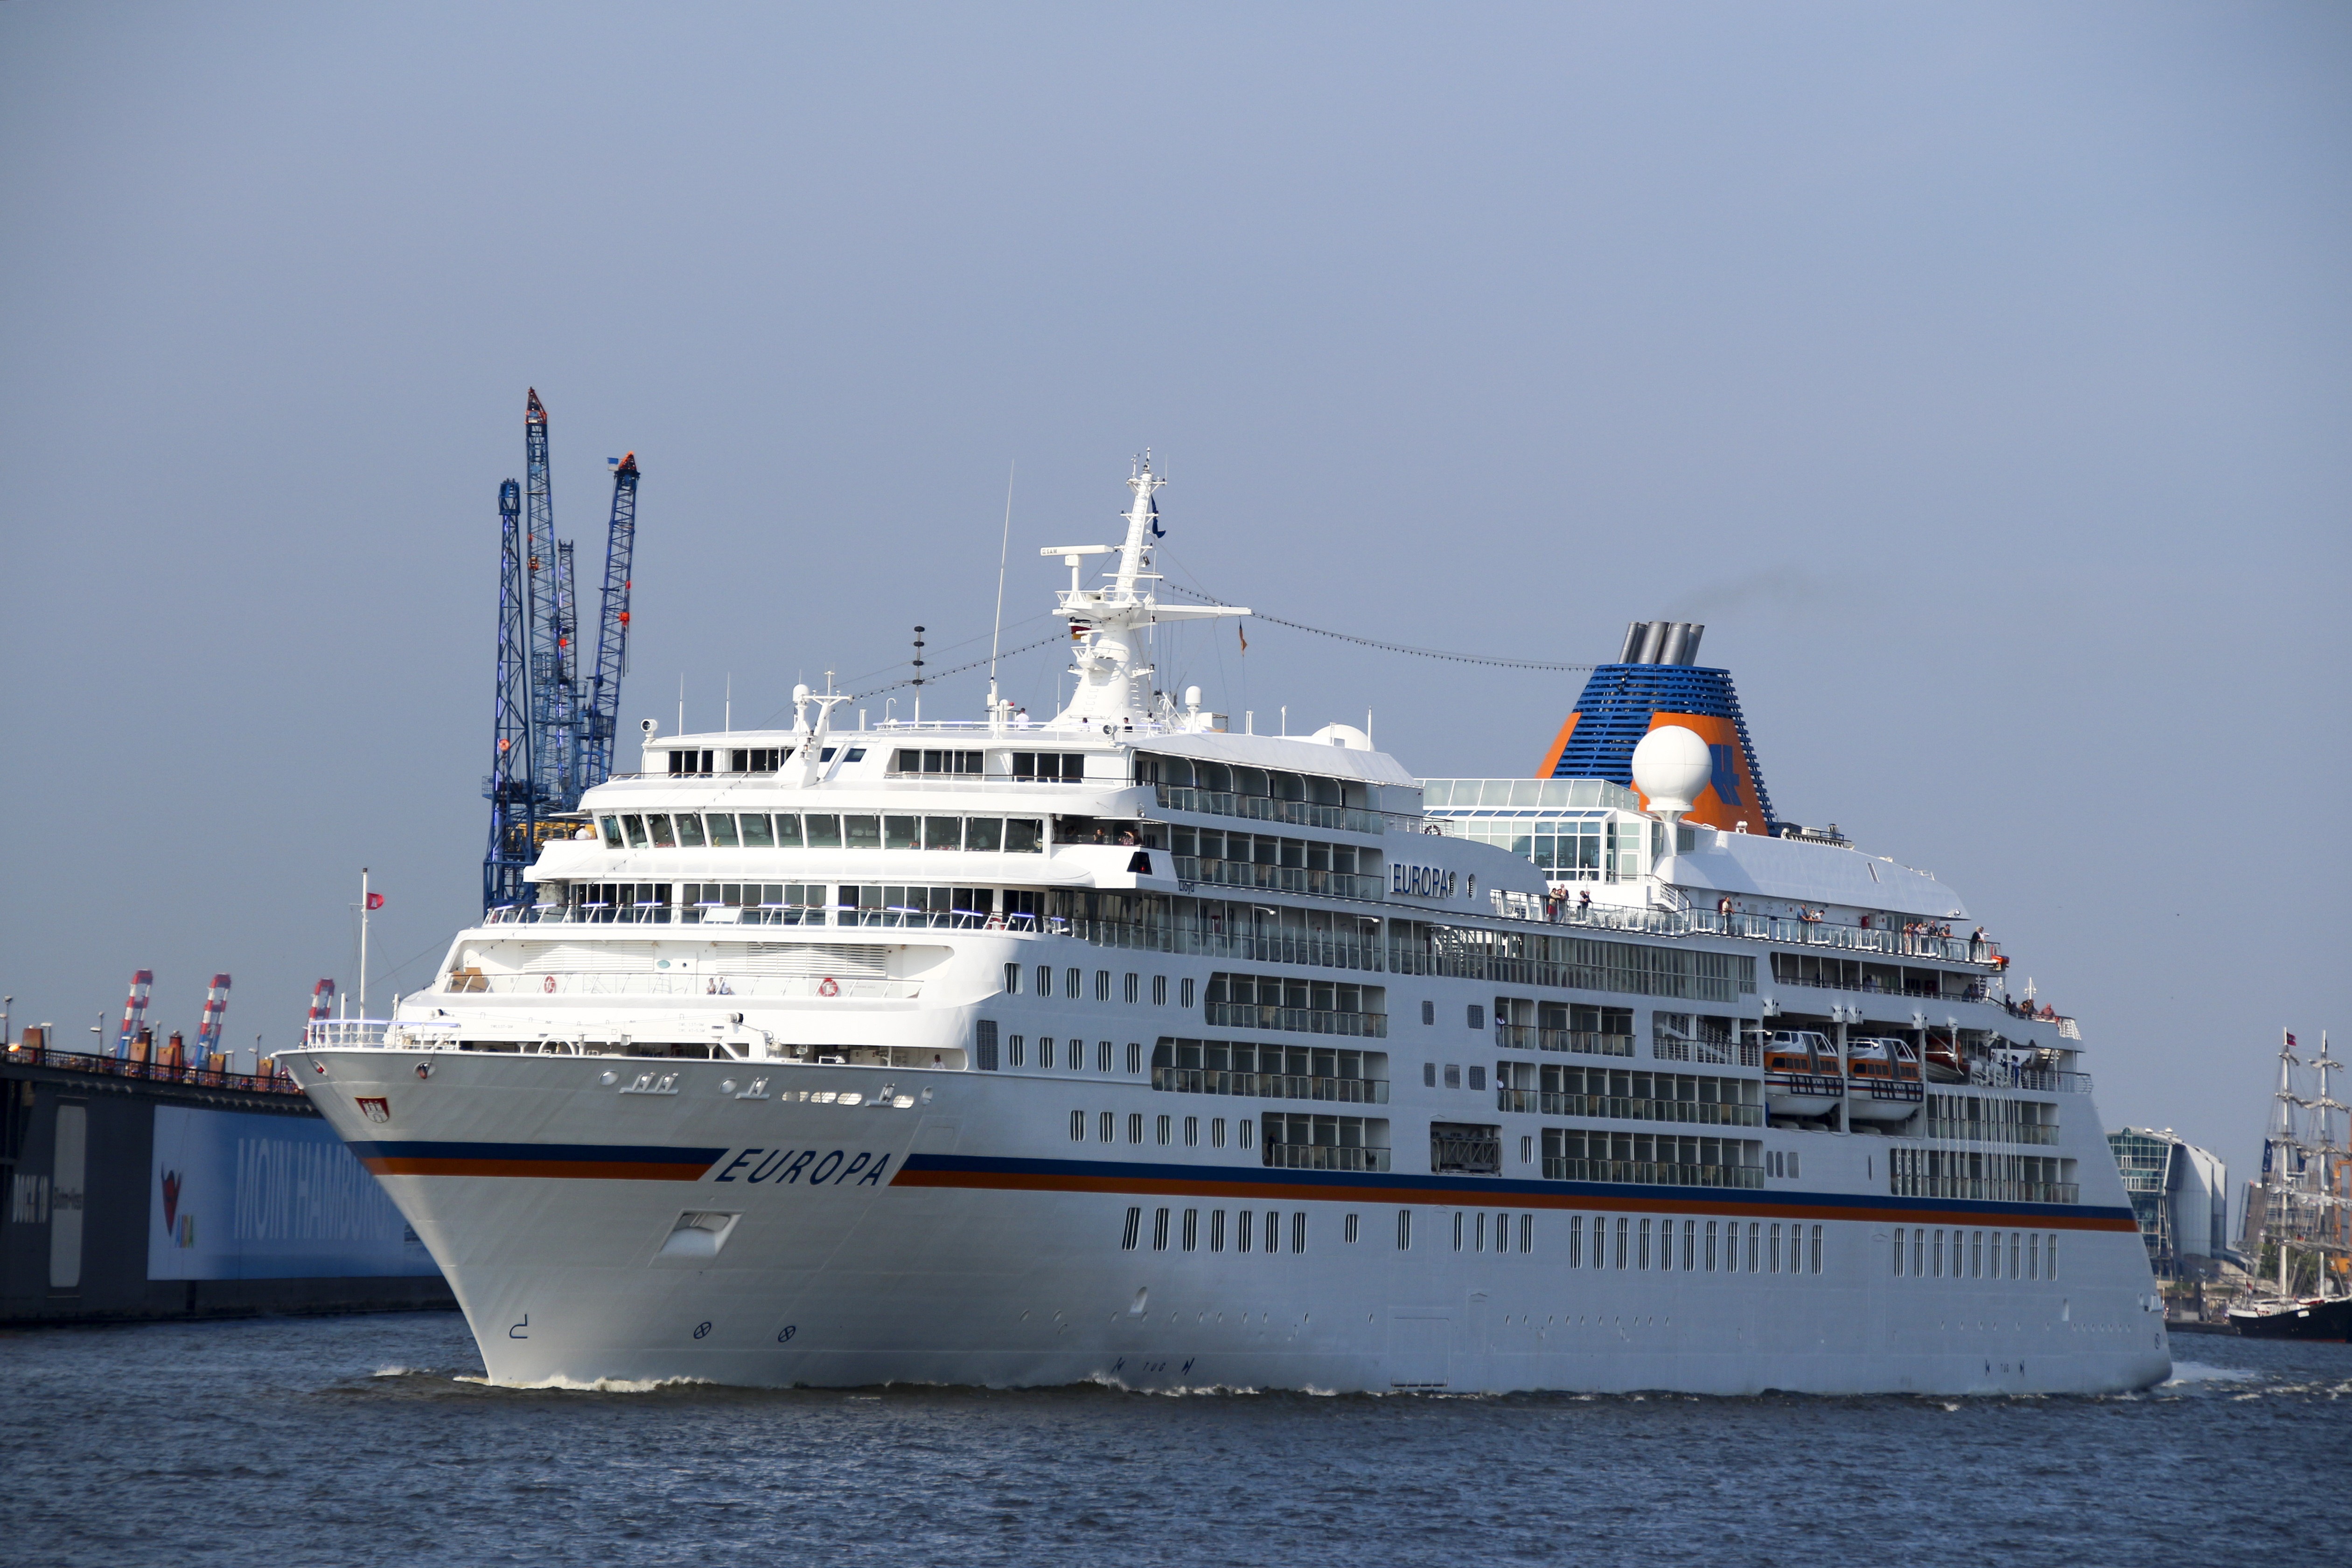
sea, boat, ship, travel, vehicle, port, ferry, channel, maritime, watercraft, cruise ship, elbe, hamburg, motor ship, passenger ship, landungsbr cken, ship travel, freight transport, holiday cruise, ocean liner